Elysia crispata

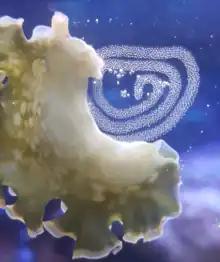
"Elysia crispata" eggs on an aquarium pane.

Newly hatched "E. crispata" demonstrate a dispersal dimorphism, not to be confused with poecilogony. Babies can either undergo intracapsular metamorphosis, or post-hatching metamorphosis, giving "E. crispata" variation in their dispersal strategy. This allows some clutches to remain stationary to that habitat, or allowing them to swim to a new habitat before metamorphosing. Some species of Sacoglossan such as "Elysia tuca", invest extra energy to create extra-cellular yolk which is weaved into their egg mass, providing a greater abundance of nutrients for larval growth, which in turn produces larger progeny. "E. crispata", however, does not produce extra-cellular yolk, which affects the size of the eggs.